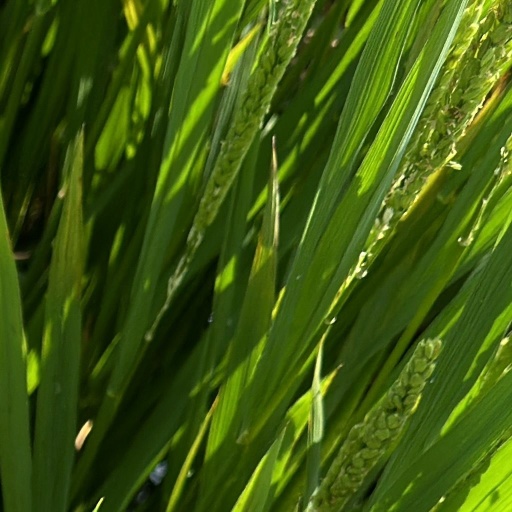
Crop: rice